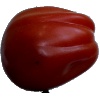
Label: tomato_heart